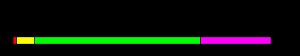
MRNA
Den typiske struktur af menneskets mRNA med ca. 700 nukleotider i 3'UTR-regionen (violet)
mRNA eller messenger RNA er den type RNA, der i ribosomerne bliver oversat til protein ved translation. mRNA udgør kun omkring 1% af alt RNA i cellerne, men har alligevel stor indflydelse på cellens funktion, idet proteiner kun kan dannes med mRNA som skabelon.